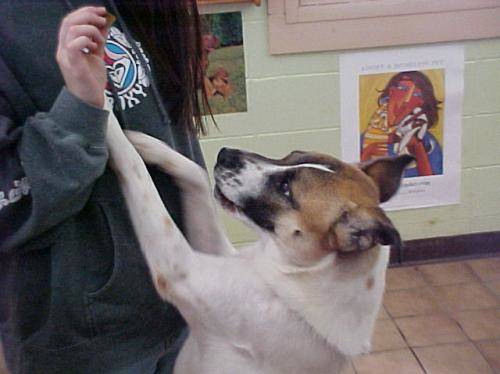
Label: dog